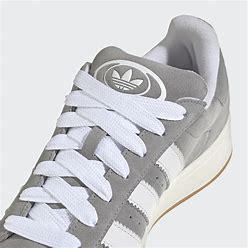
Brand: Adidas
Model: Campus